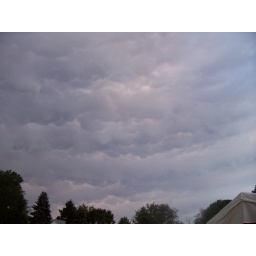
Mammatus clouds in the sky